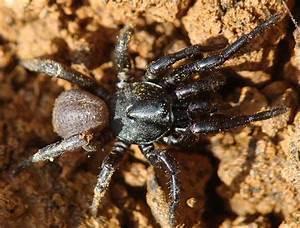
spider